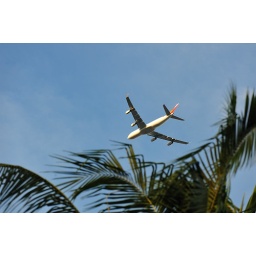
PAL airplane flying over Green Meadows house! 8-)